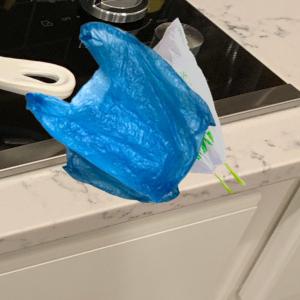
Label: plasticbags